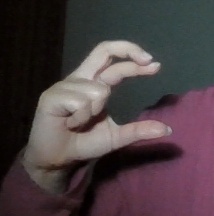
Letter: thal